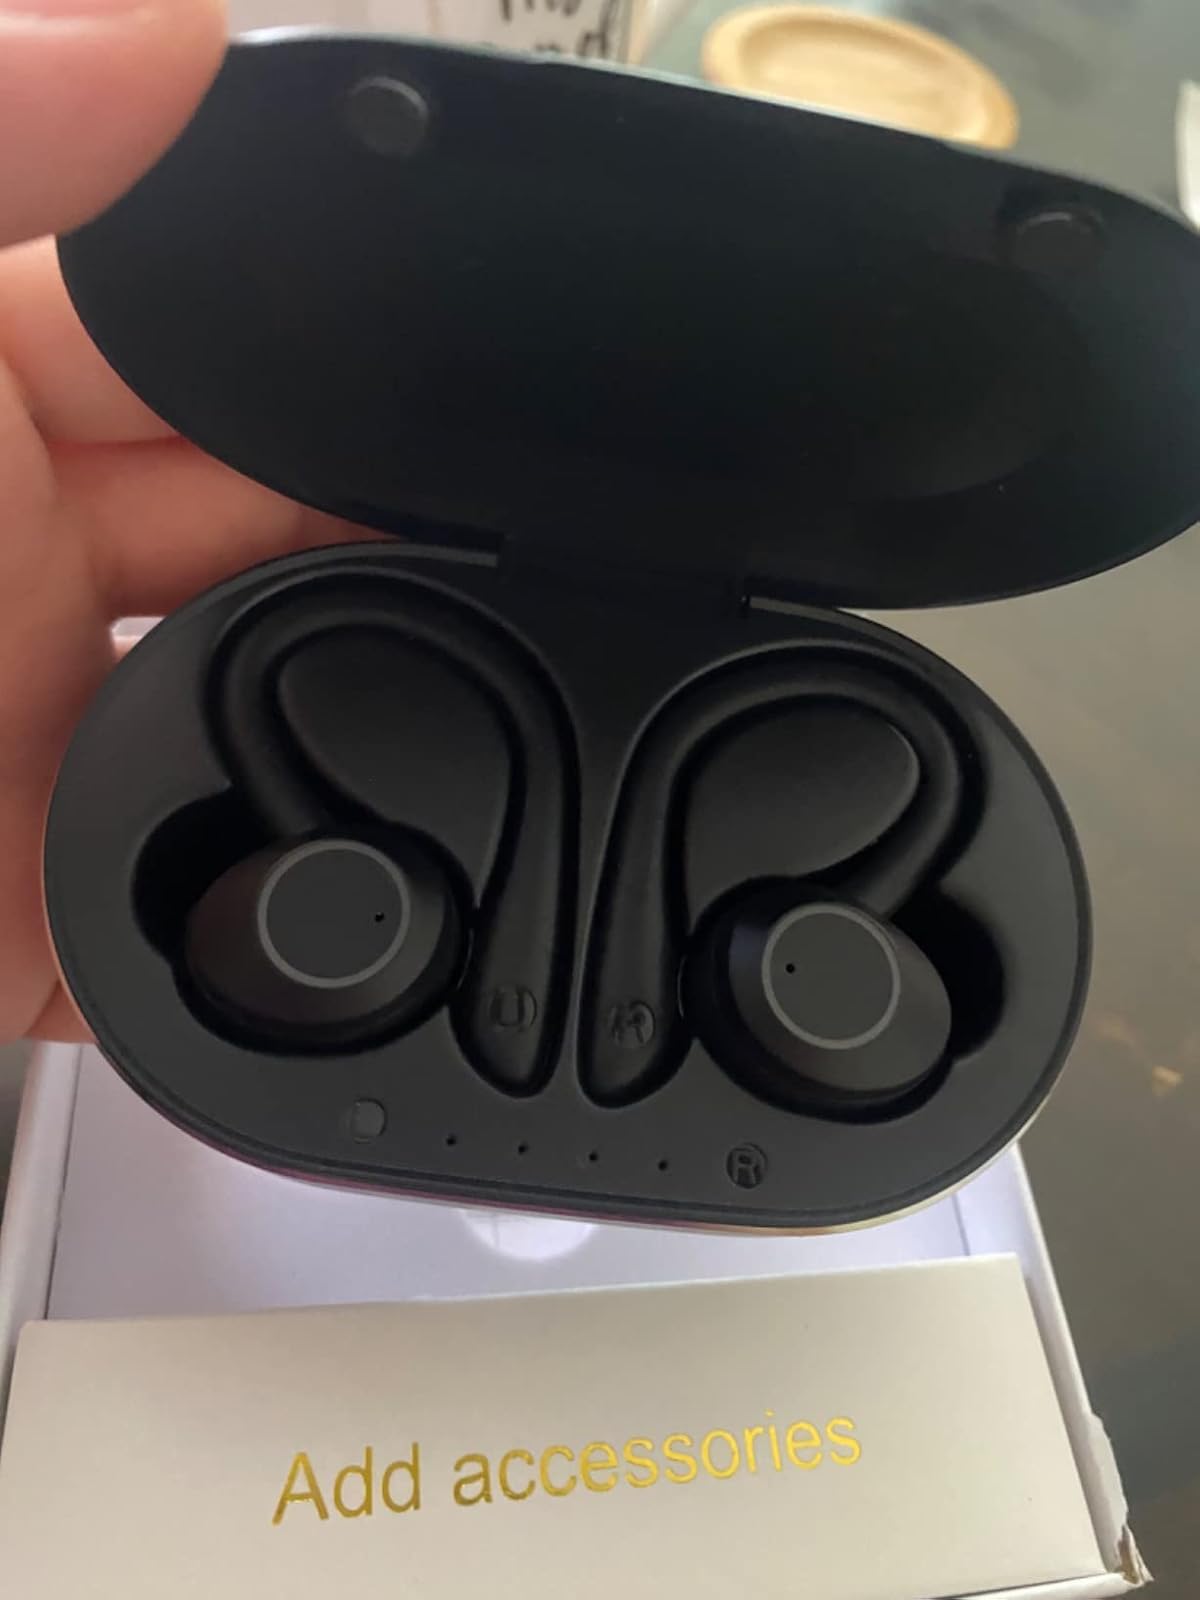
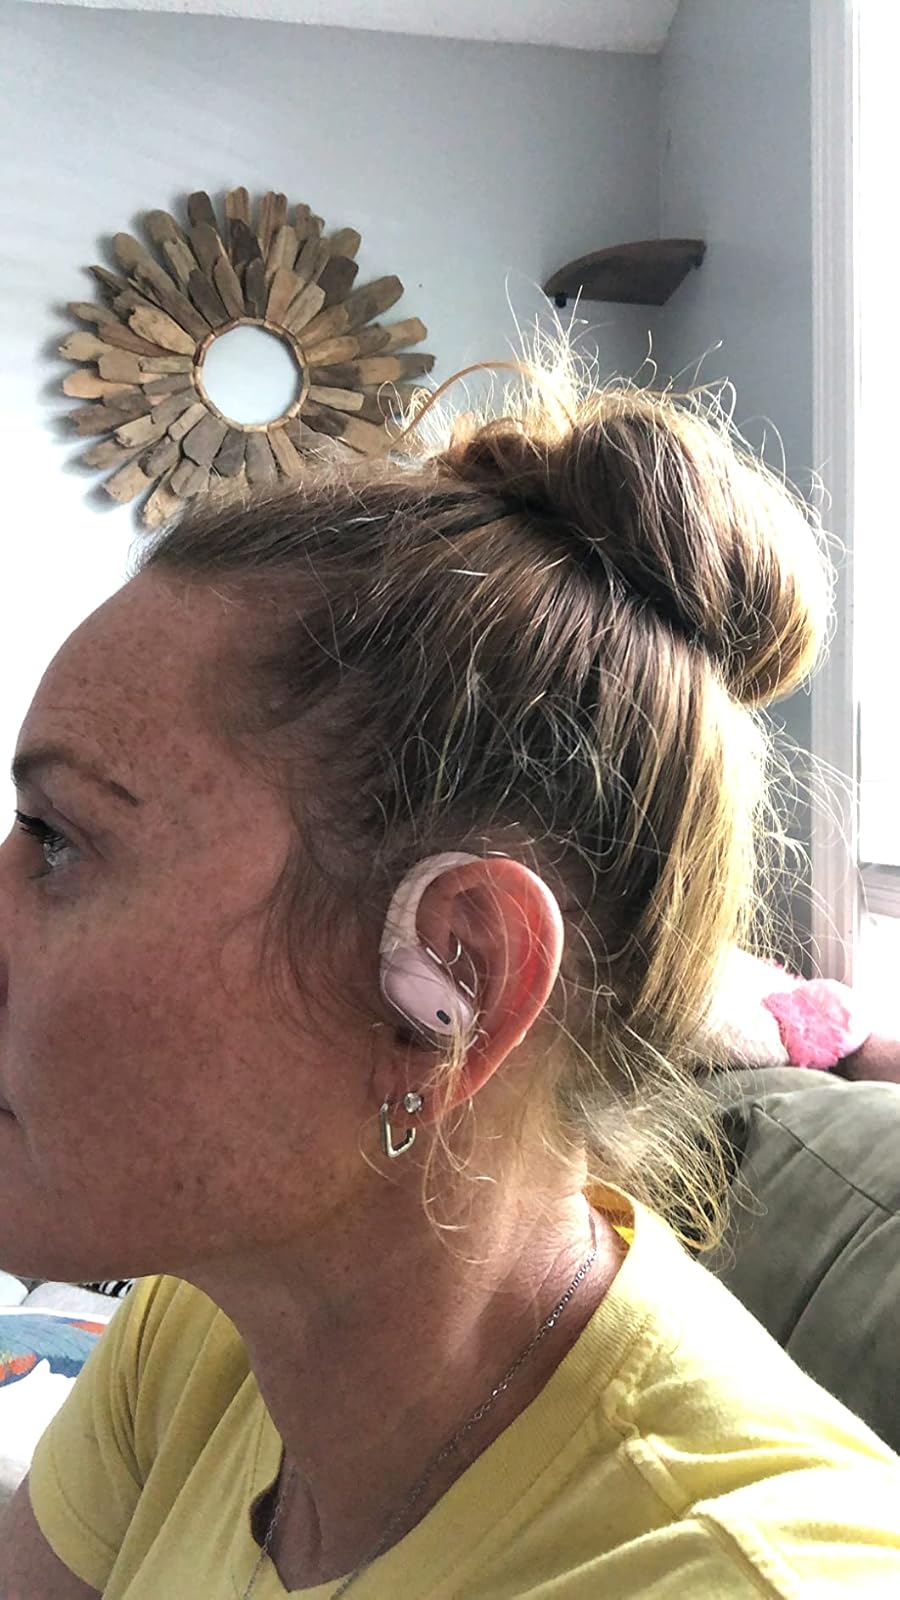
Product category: earbuds
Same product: no